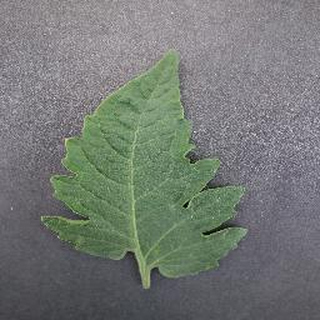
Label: healthy_tomato